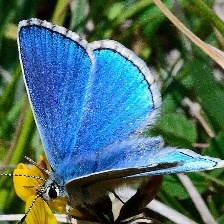
Species: ADONIS
Butterfly family (ImageNet category): lycaenid_butterfly